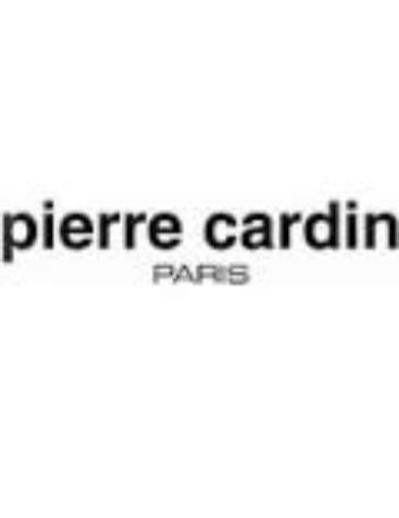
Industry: Clothes